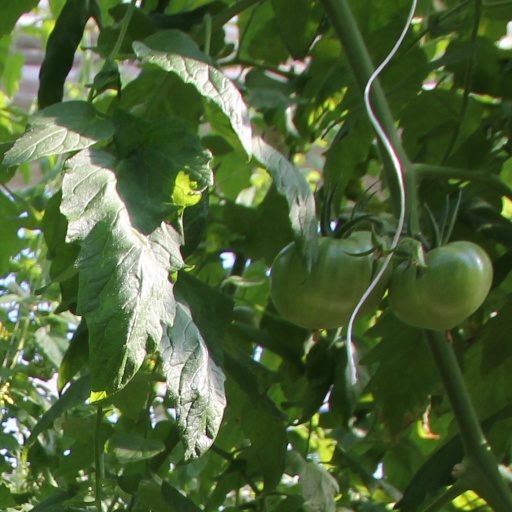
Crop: tomato